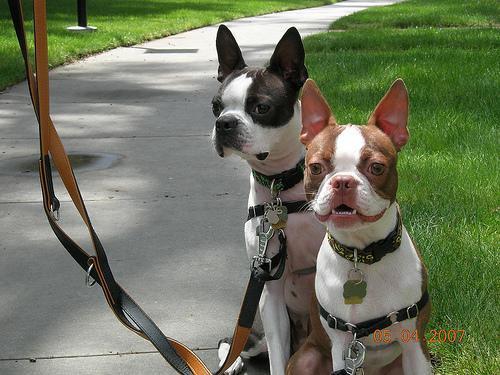
Boston_bull